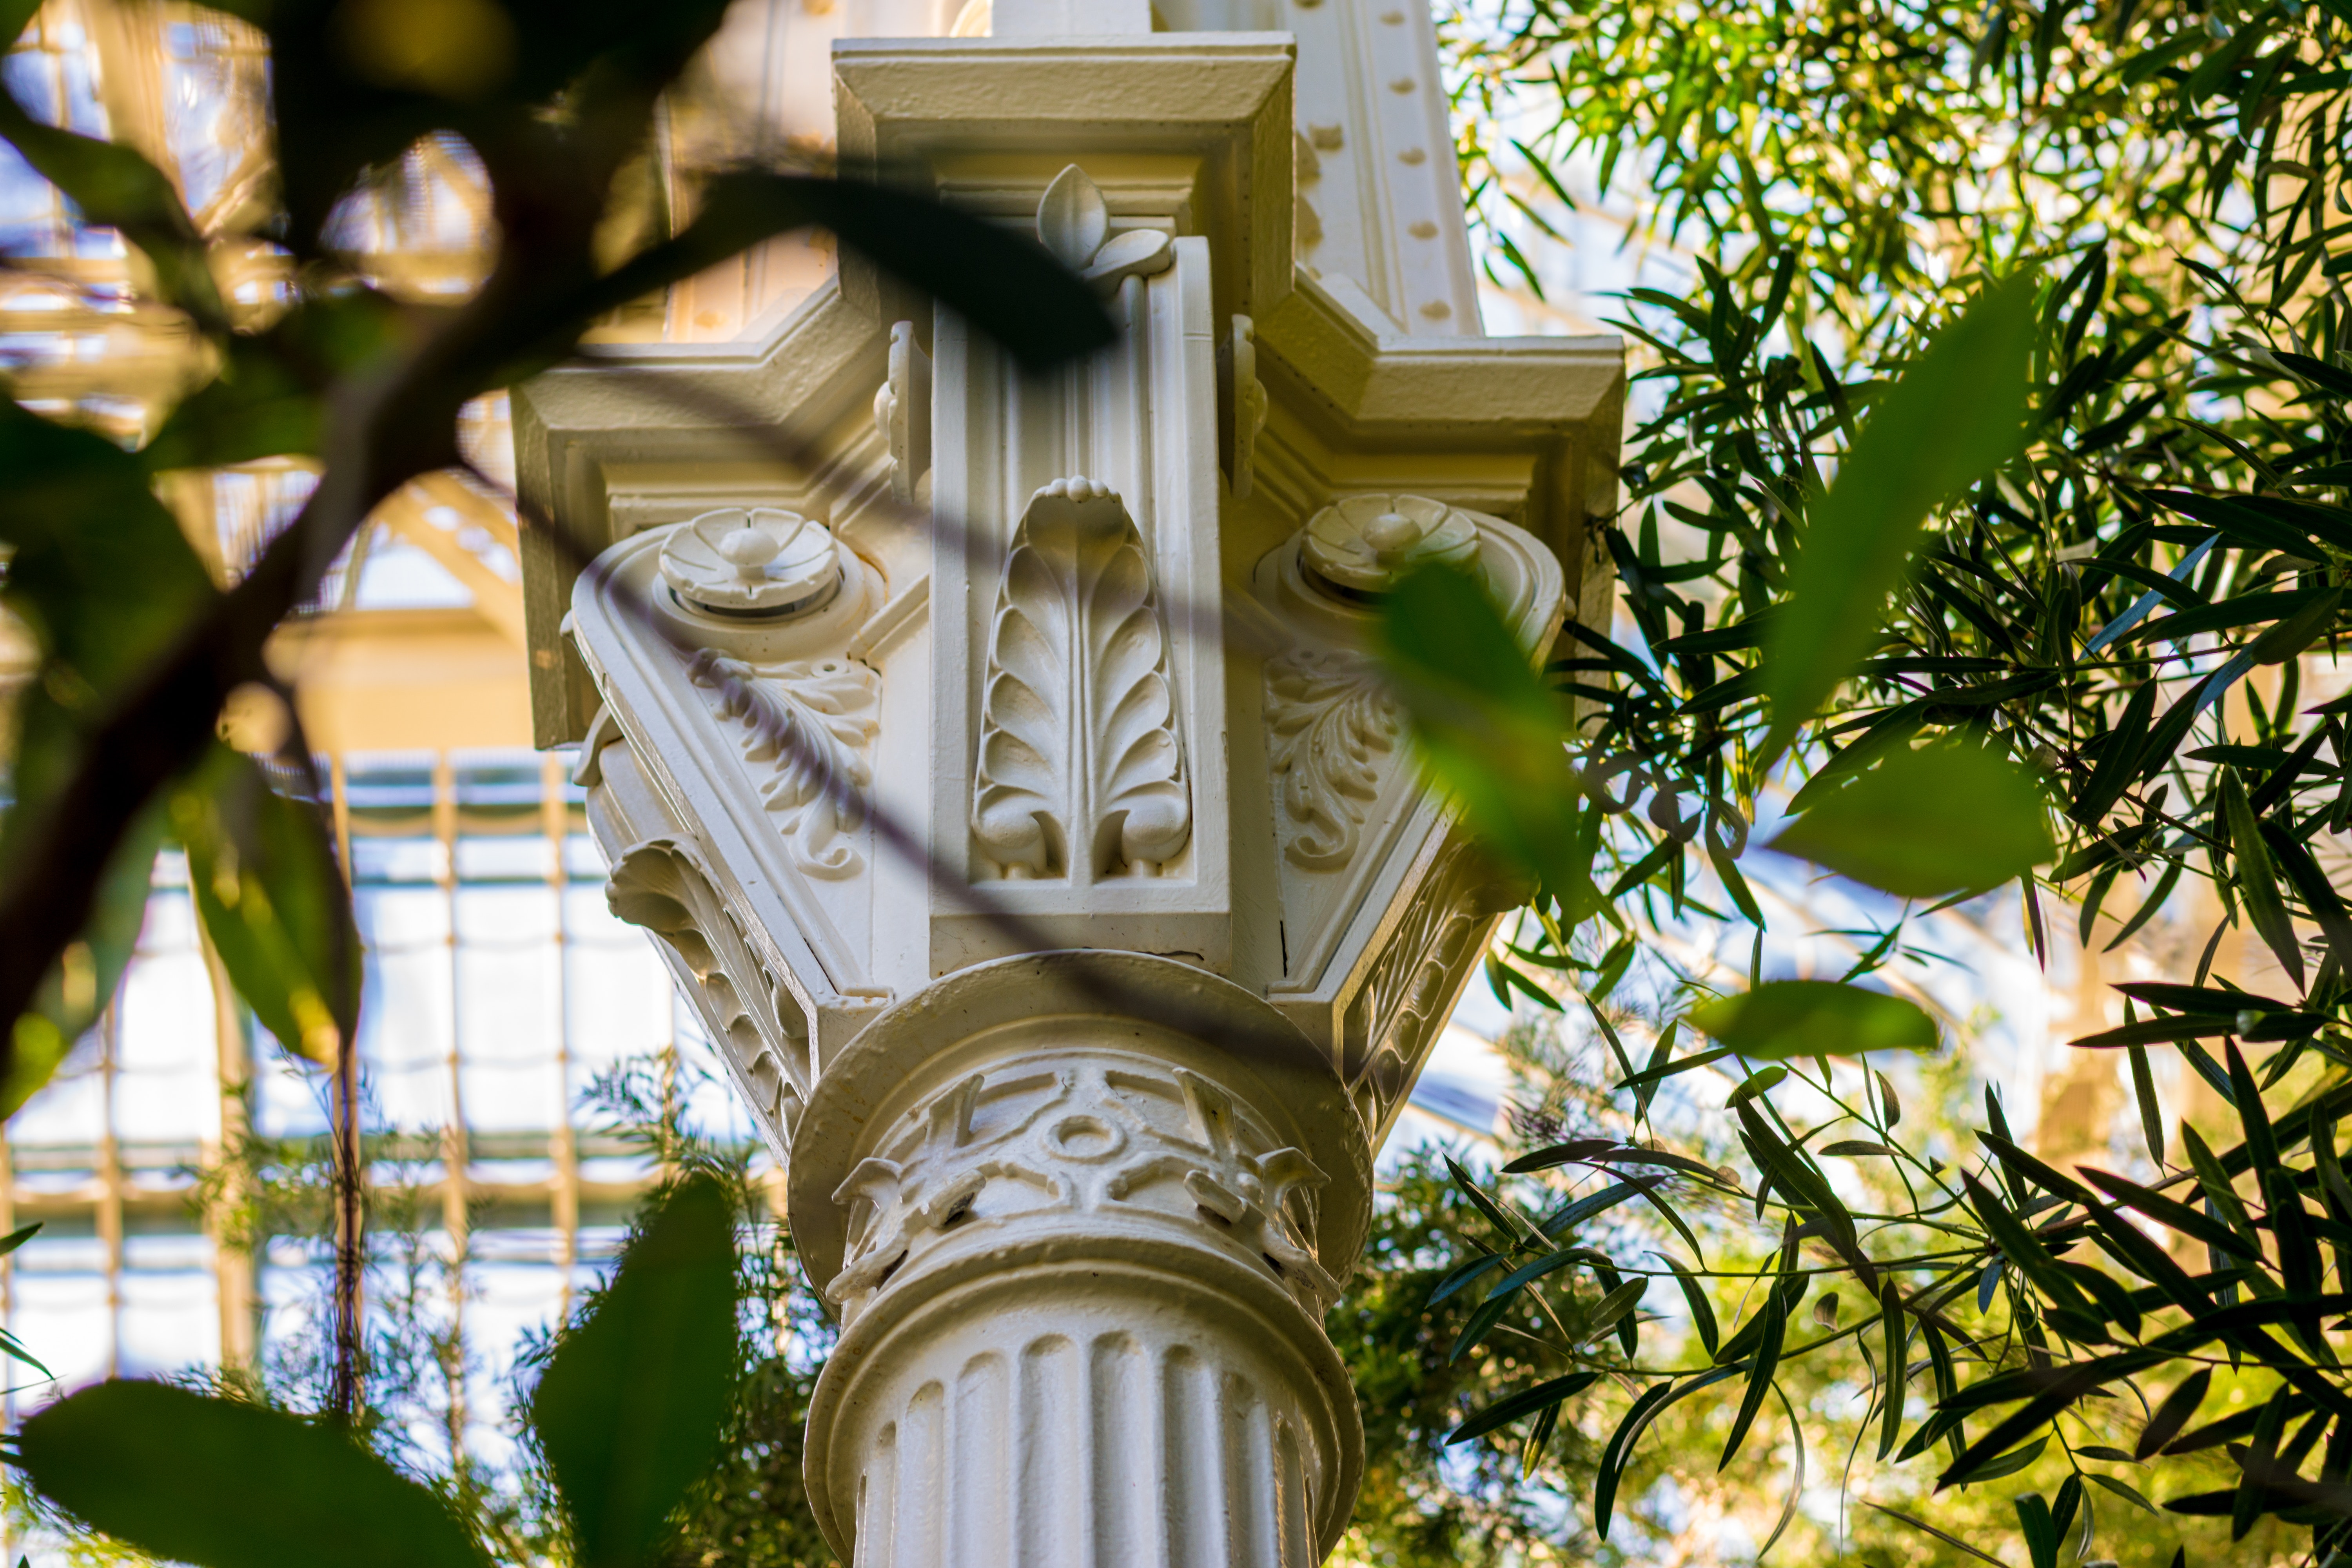
daytime, tree, architecture, botany, spring, leaf, plant, house, building, branch, real estate, home, facade, flower, arch